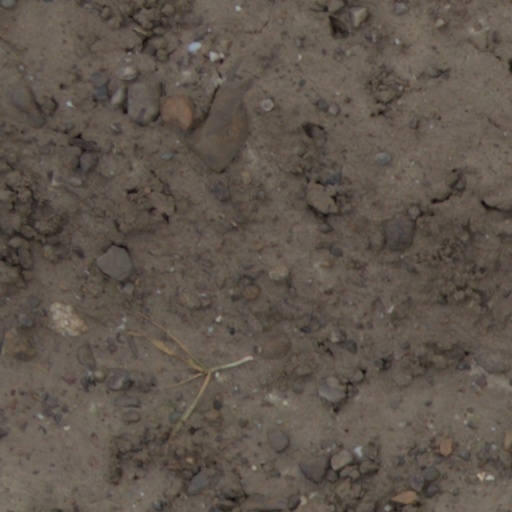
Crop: wheat